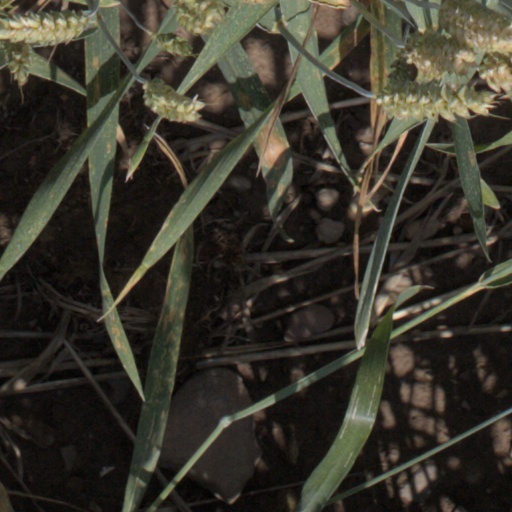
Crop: wheat